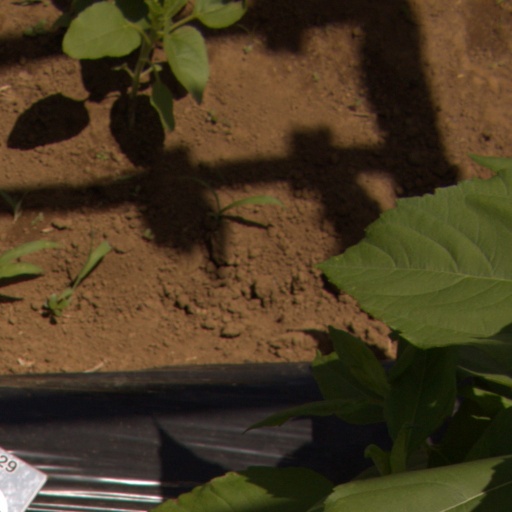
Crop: Jerusalem artichoke